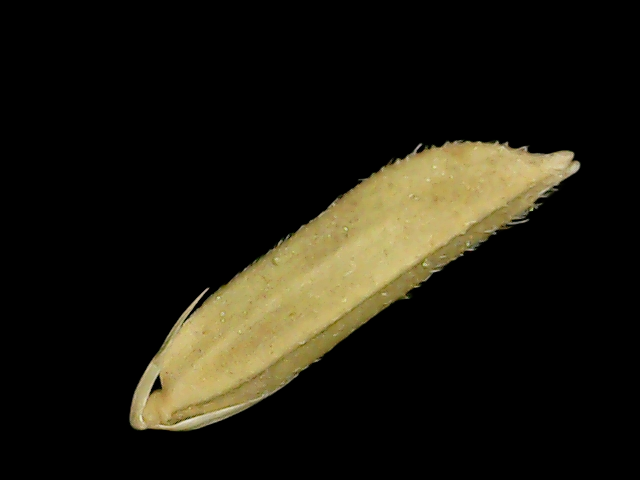
Rice variety: Binadhan20